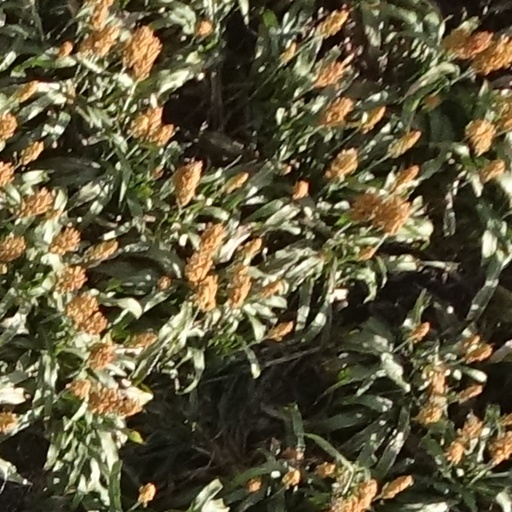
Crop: sorghum